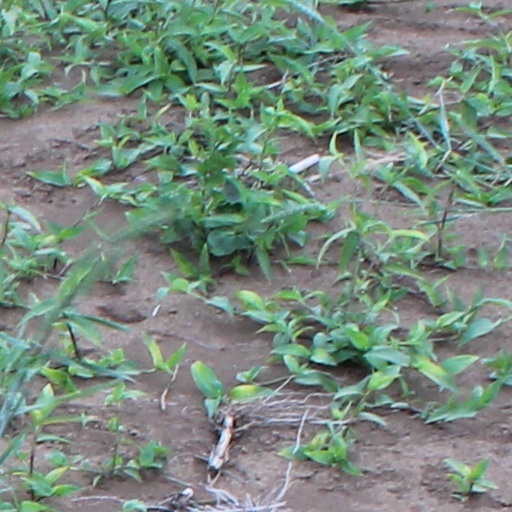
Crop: wheat